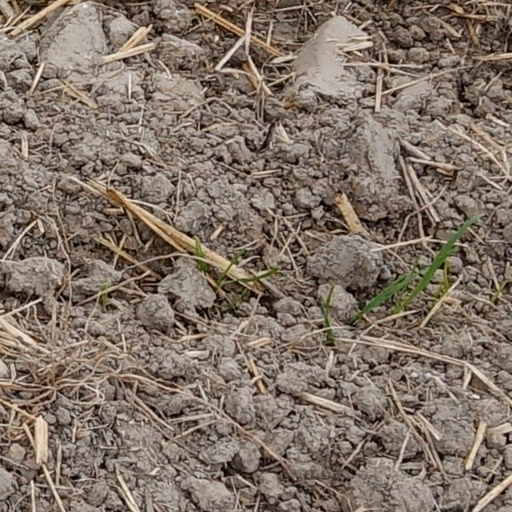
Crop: wheat